Dyan Cannon

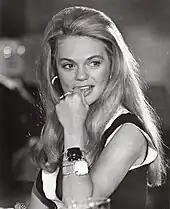
Cannon in 1971

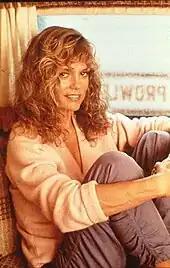
Cannon in 1988

Cannon's first major film role came in 1969's "Bob & Carol & Ted & Alice", which earned her Academy Award and Golden Globe nominations. In 1971, she starred in four films: "The Love Machine", from the novel by Jacqueline Susann; "The Anderson Tapes" with Sean Connery and Christopher Walken; "The Burglars" with Jean-Paul Belmondo and Omar Sharif; and Otto Preminger's "Such Good Friends", for which she received a Golden Globe nomination for Best Actress. Her name was used to market a fifth release that year, "Doctors' Wives", in which she had top billing despite only making a cameo appearance.